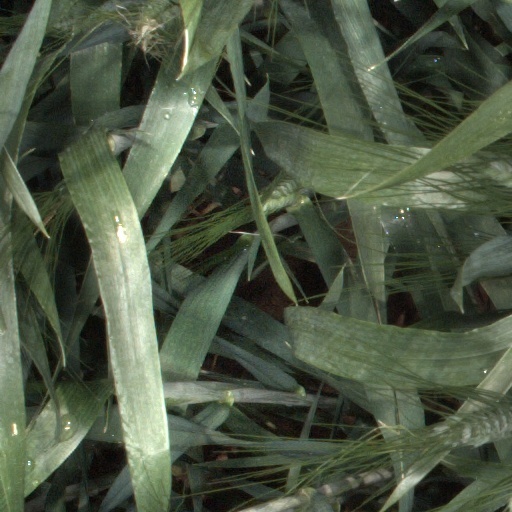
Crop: wheat